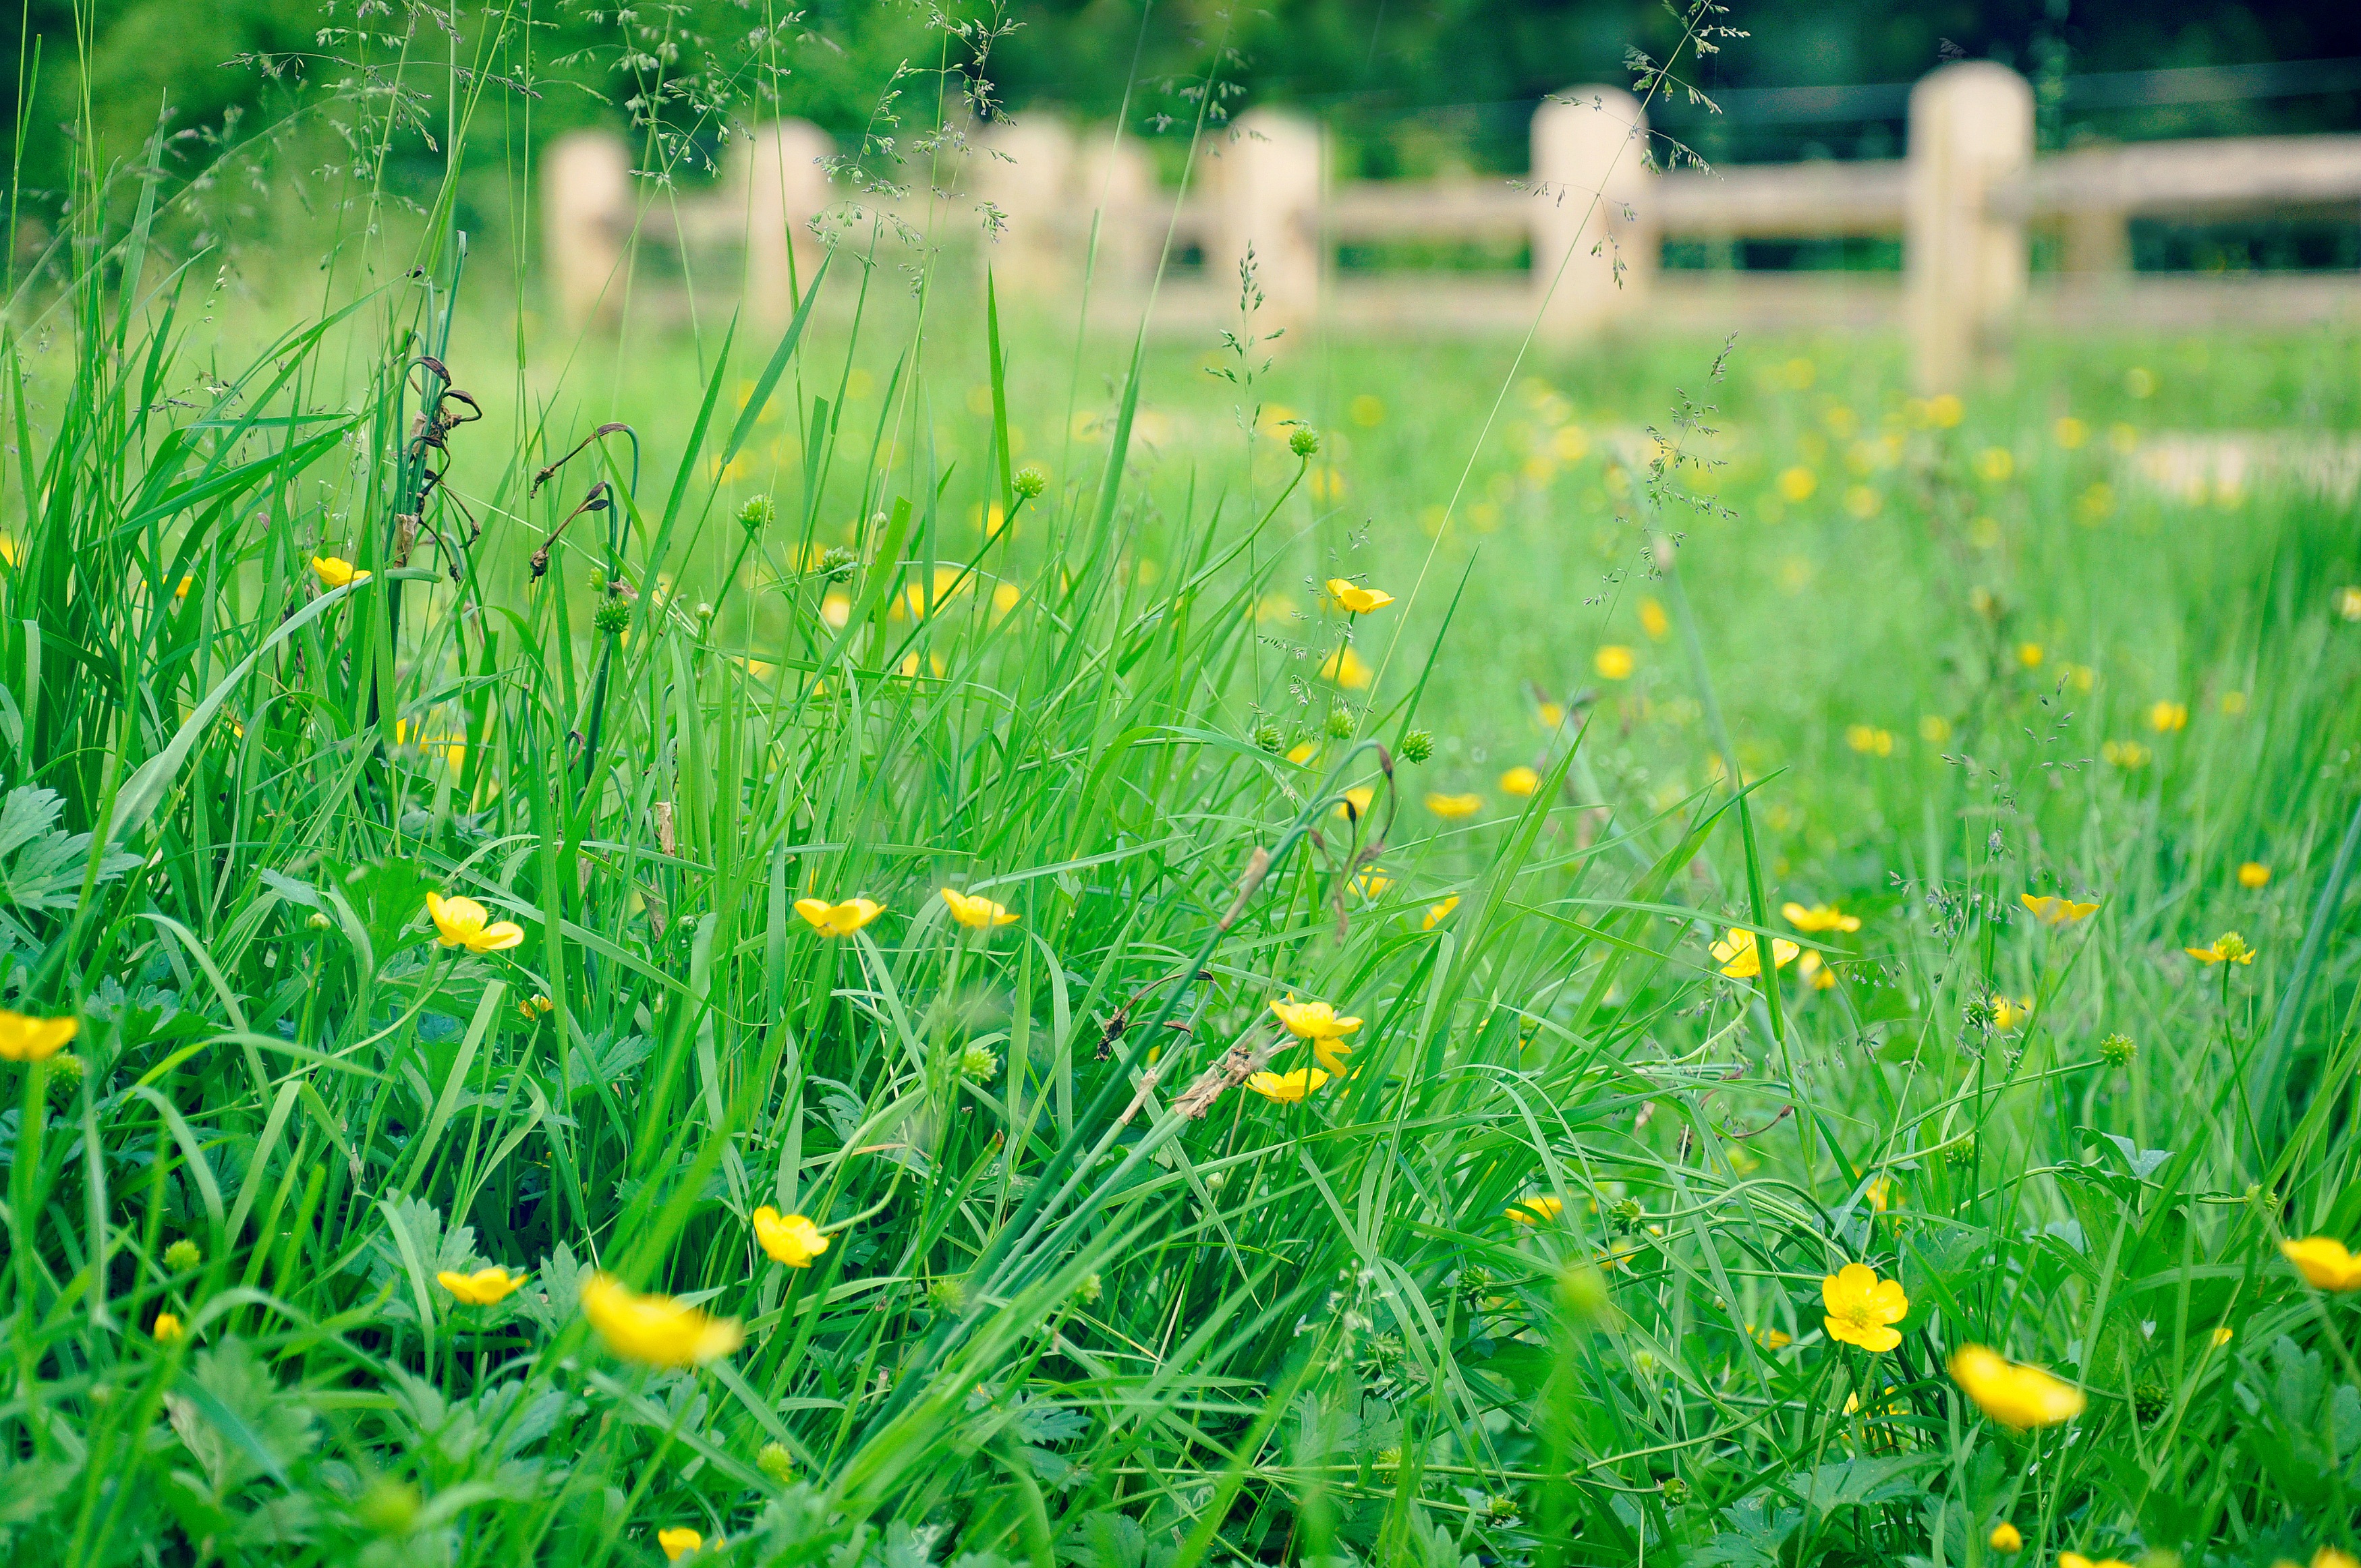
nature, grass, fence, plant, field, lawn, meadow, prairie, sunlight, flower, summer, rural, green, pasture, soil, agriculture, flora, plain, wildflower, grassland, vegetation, habitat, buttercup, ecosystem, green field, meadow flowers, natural environment, grass family